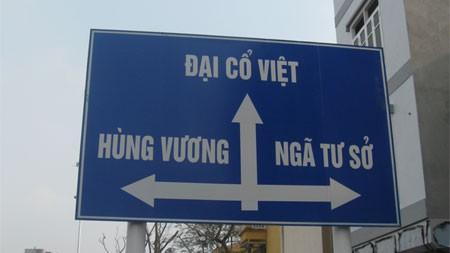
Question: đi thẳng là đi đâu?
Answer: đi đại cổ việt